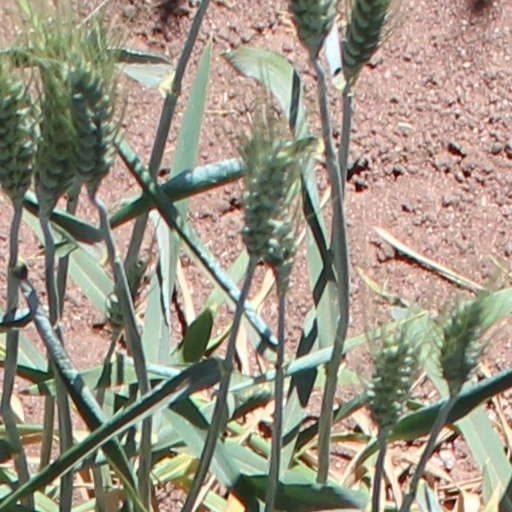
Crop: wheat